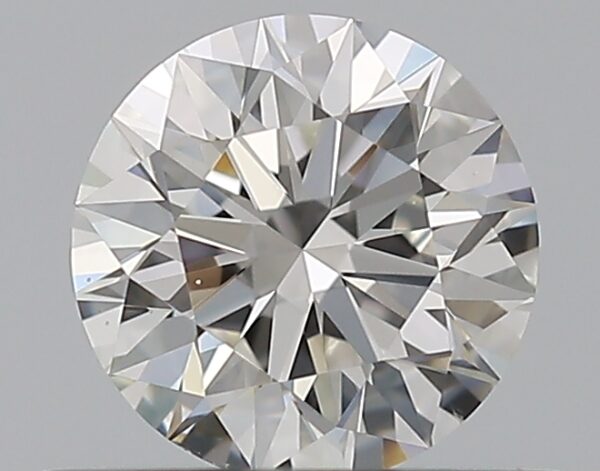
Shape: round
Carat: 0.5
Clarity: VS2
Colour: G
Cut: EX
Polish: EX
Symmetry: EX
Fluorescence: N
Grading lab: GIA
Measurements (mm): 5.08 x 5.11 x 3.17